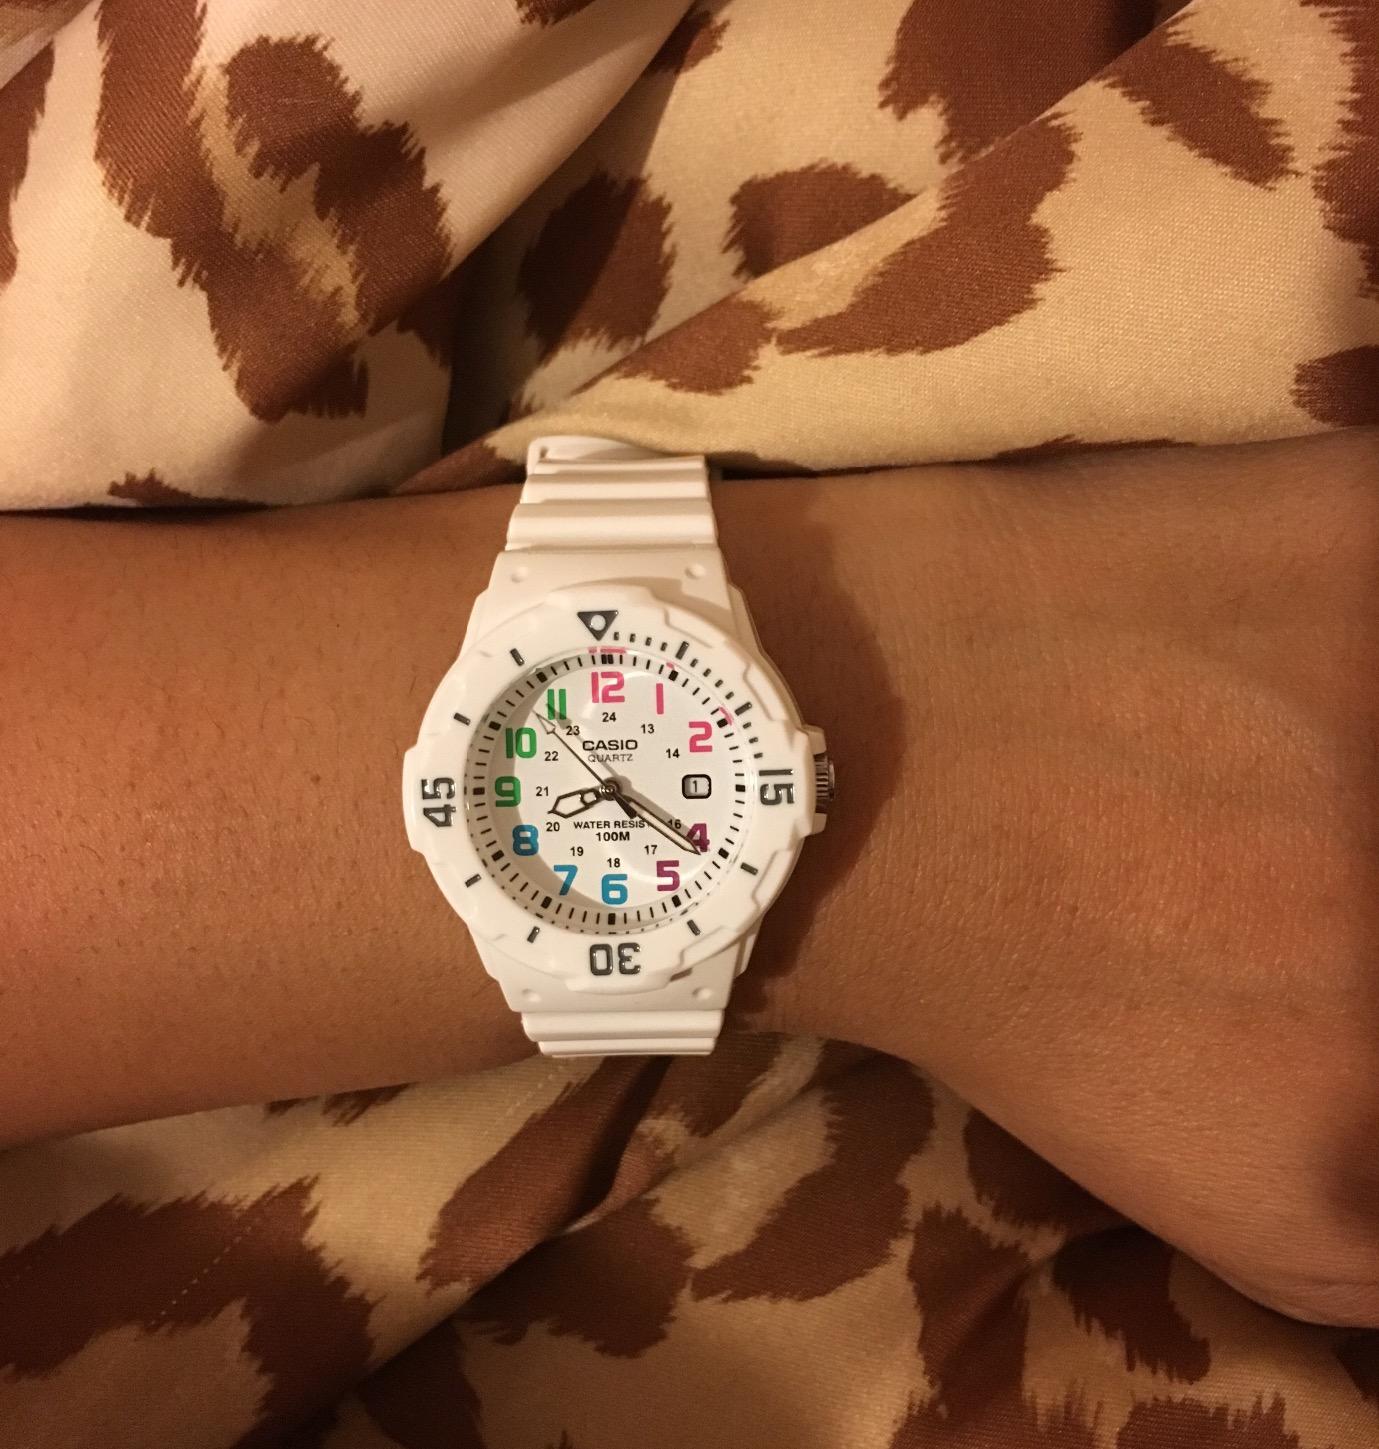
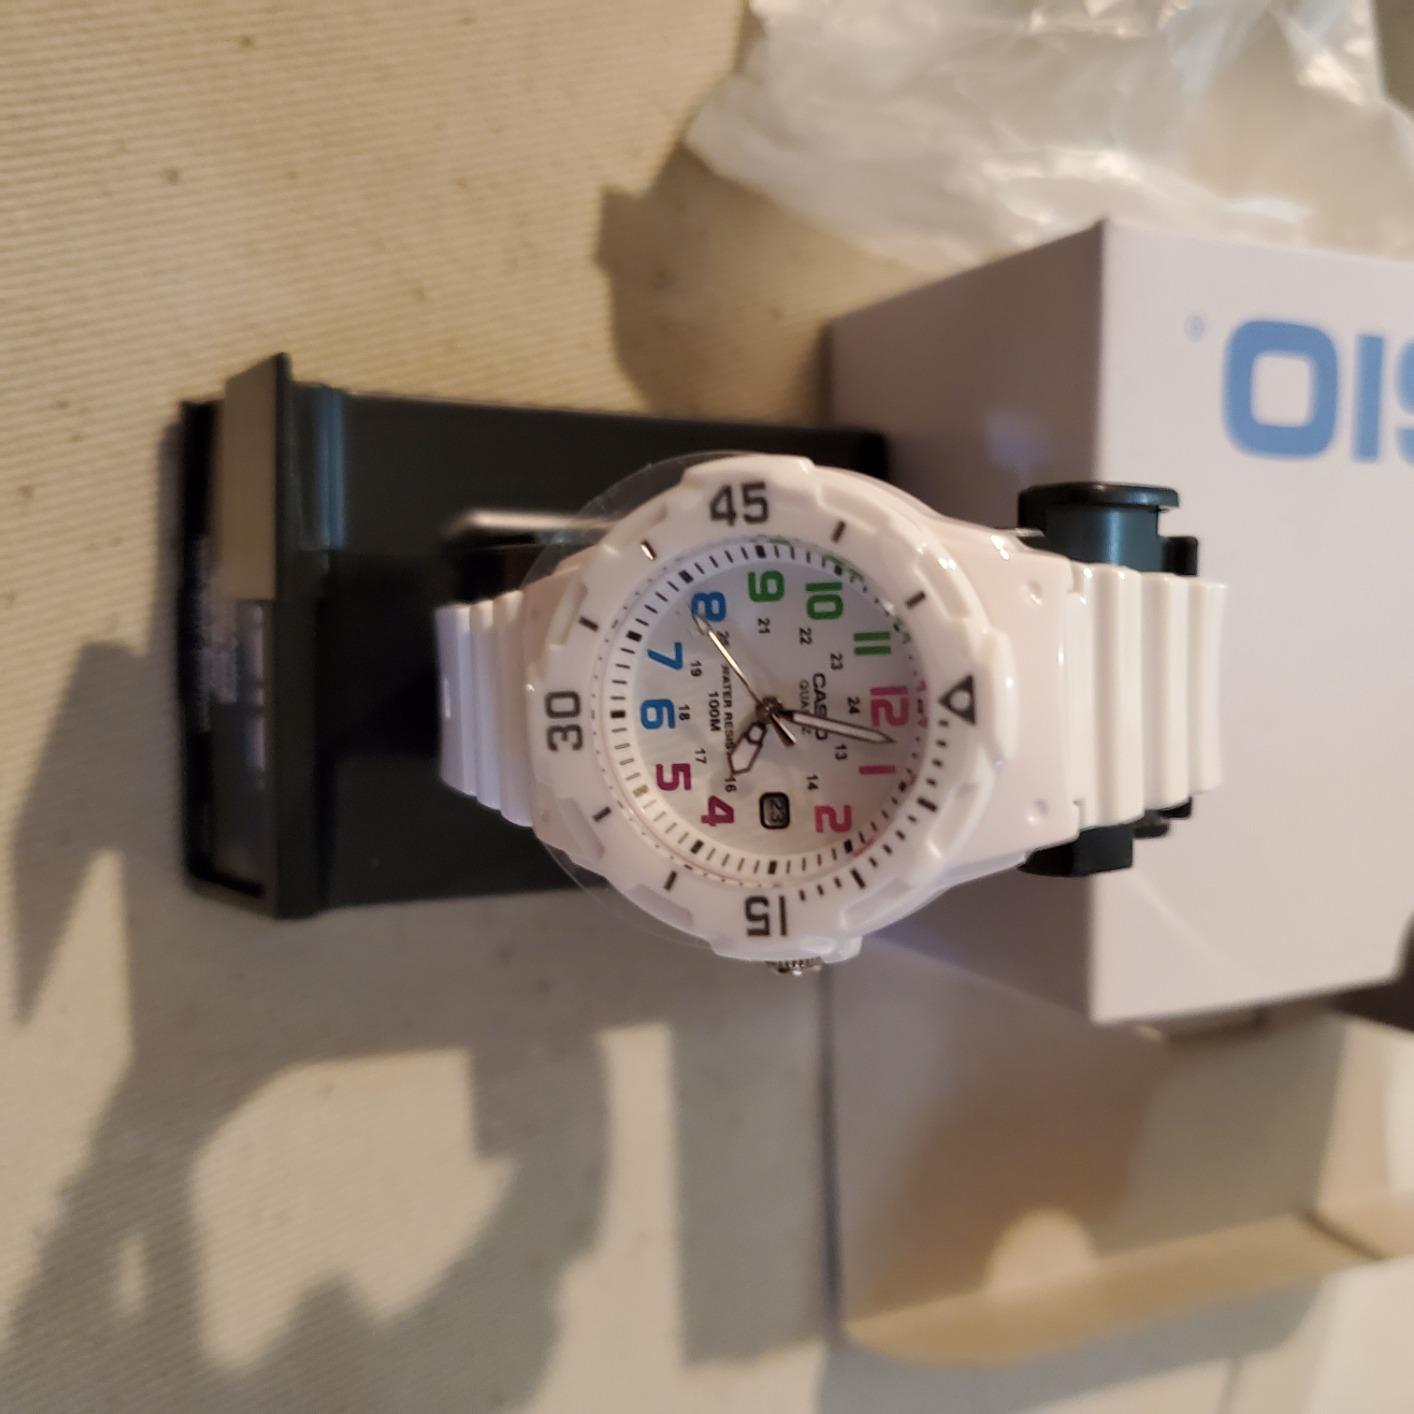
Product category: accessories_watch
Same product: yes